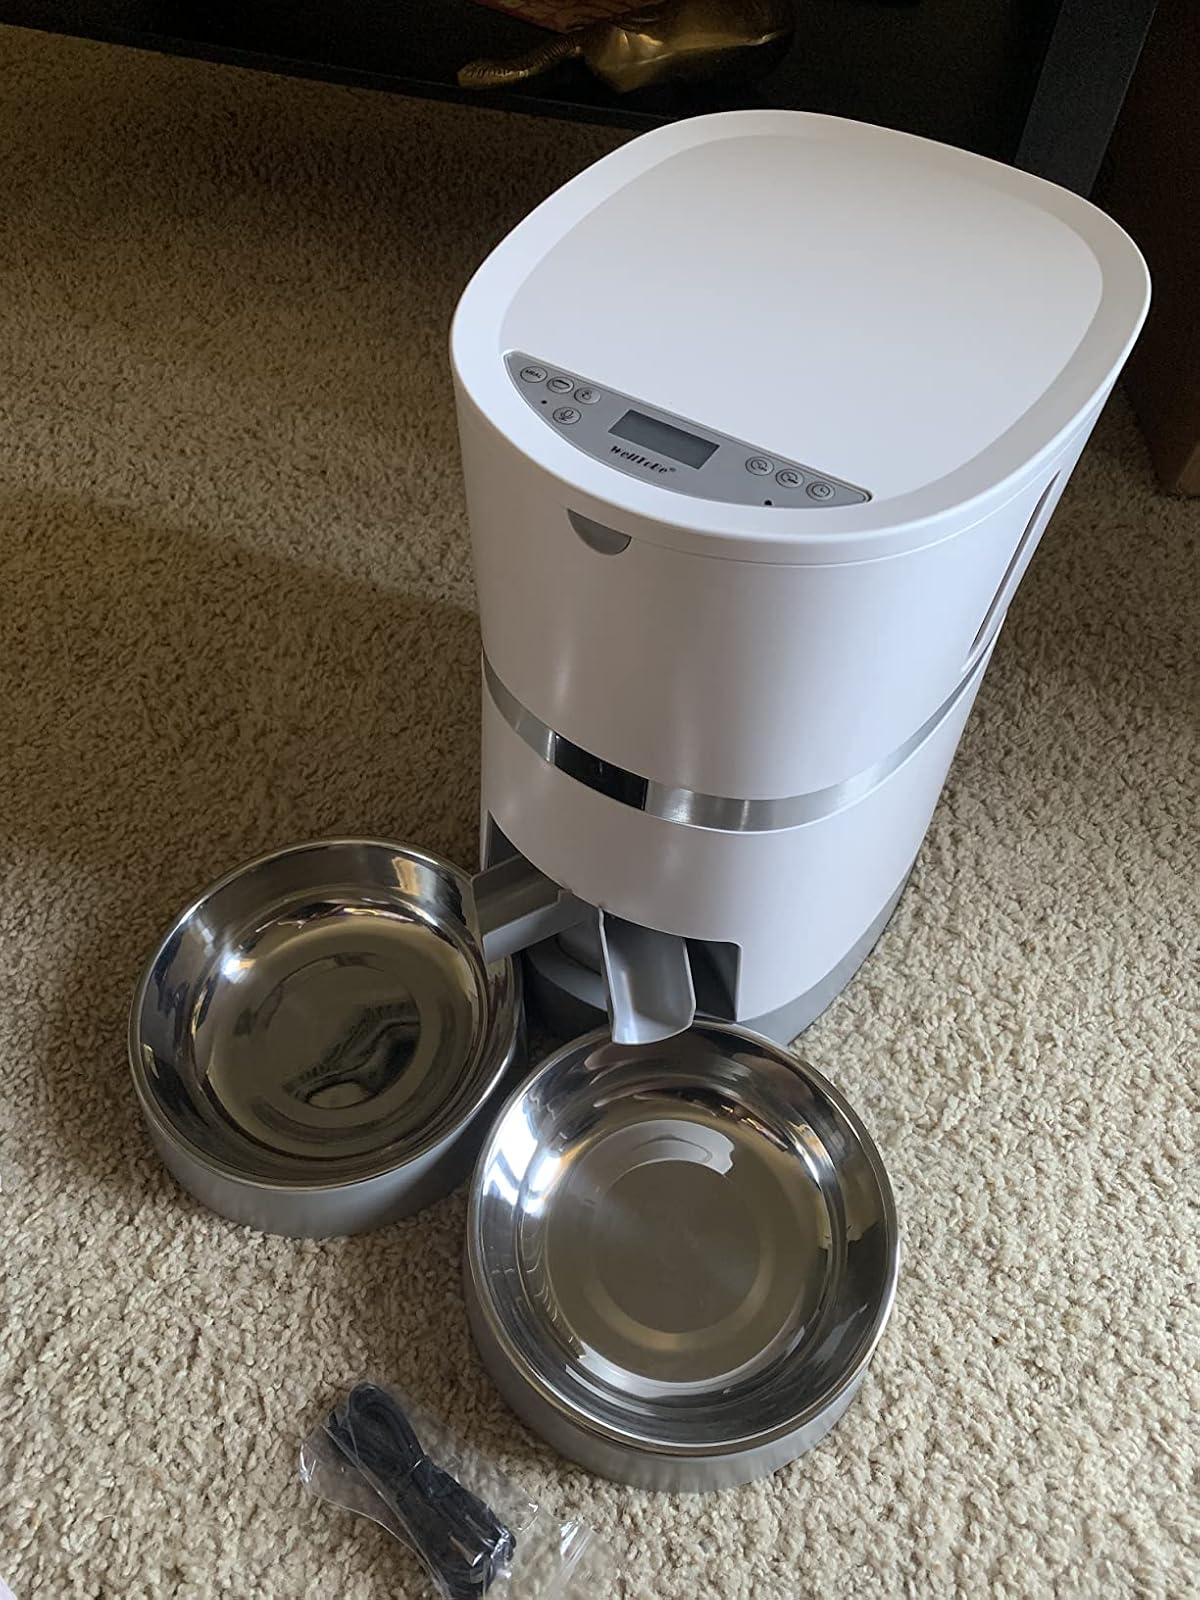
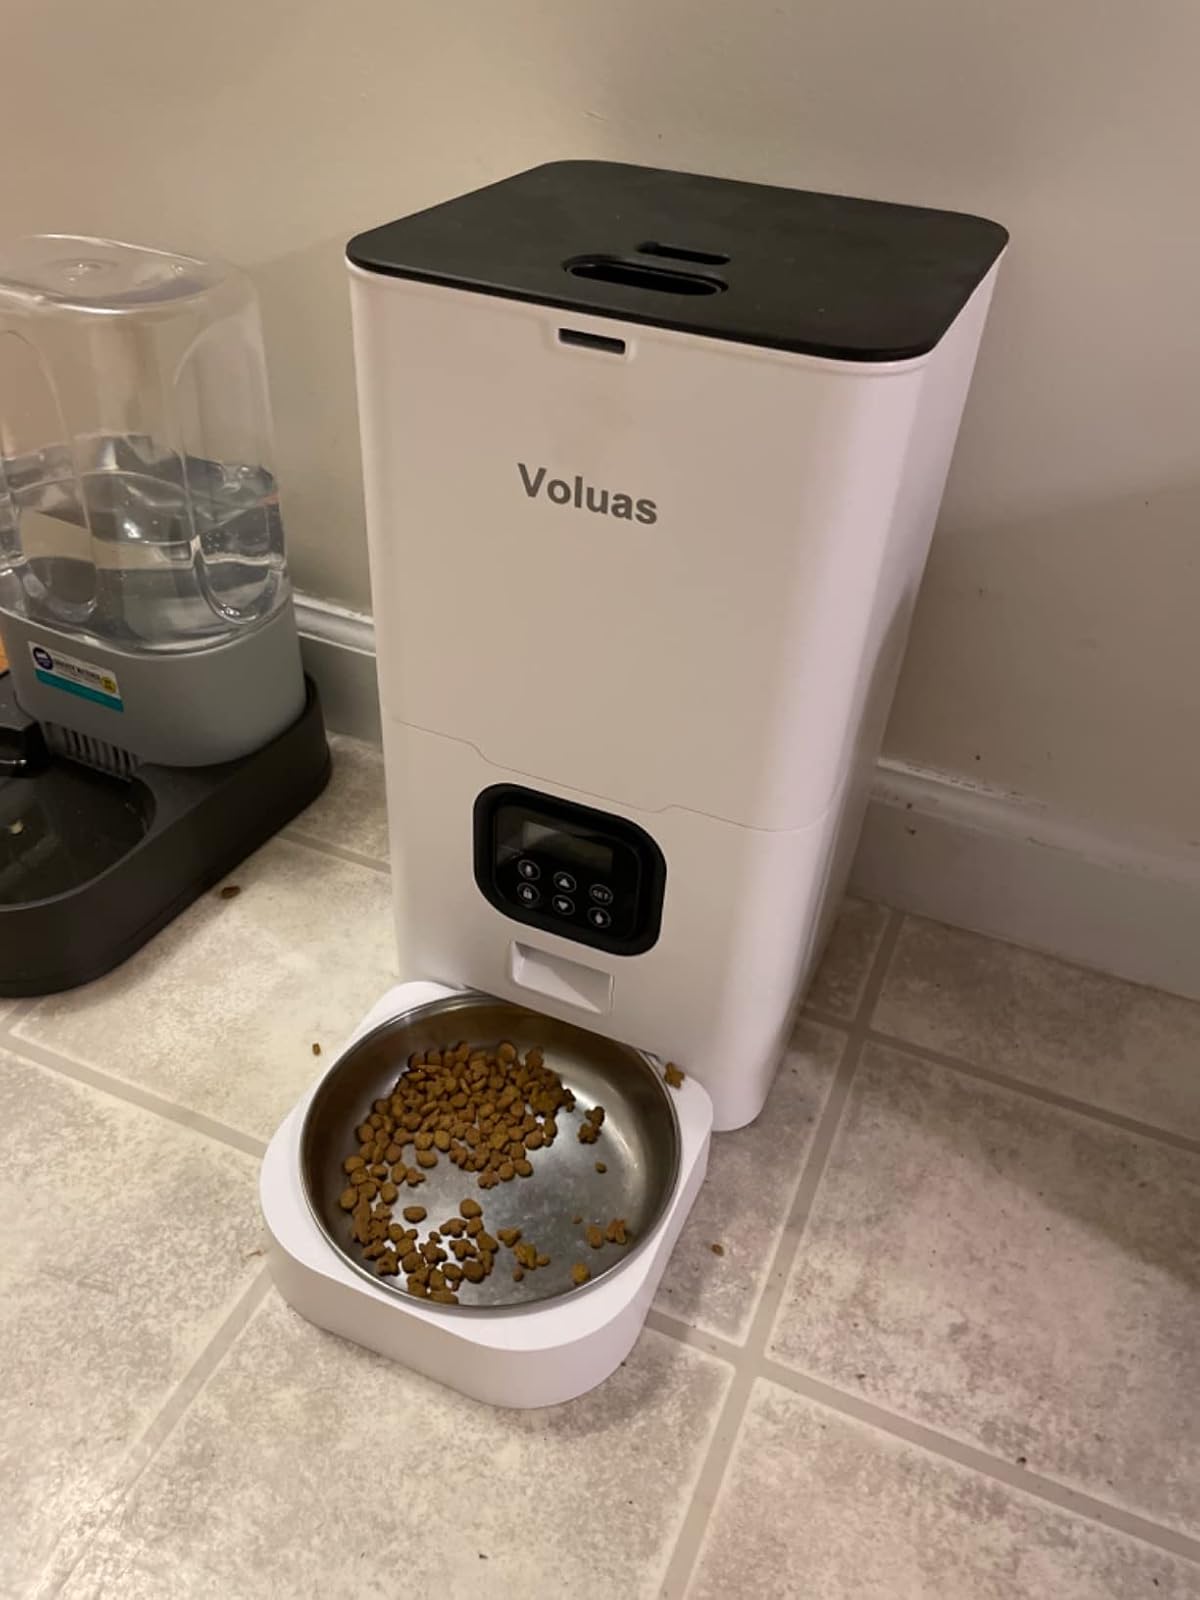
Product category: items_feeder
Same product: no